Principal Riverwalk

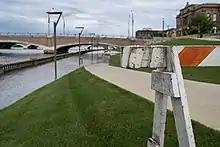
Flooded walkway in 2015

Funded by the city of Des Moines, Principal Financial and the Iowa state government, Principal Riverwalk features a recreational trail connecting the east and west sides of downtown via two pedestrian bridges. Trails connect the Court Avenue District, central business district, East Village, Greater Des Moines Botanical Garden, Iowa Events Center and Gray's Lake with other metro area recreational trails. A landscaped promenade along the street level connects the riverfront amphitheater and several plazas, including an outdoor ice skating rink and summertime fountain plaza. A series of civic gardens with sculptures are located near Des Moines City Hall. Meredith Corporation contributed $2 million to fund the Meredith Trail, a pathway connecting Gray's Lake with the MLK Trail via the George Washington Carver Bridge.